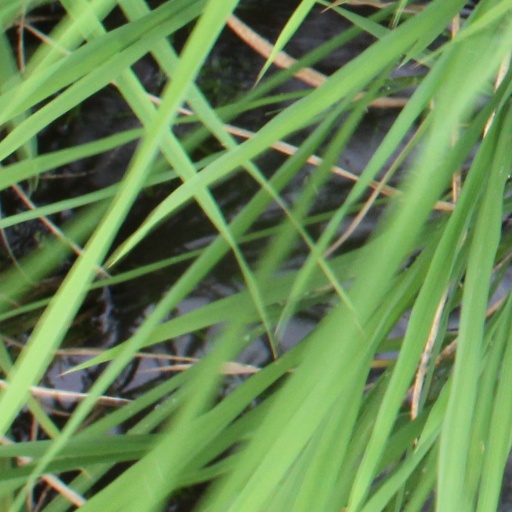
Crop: rice